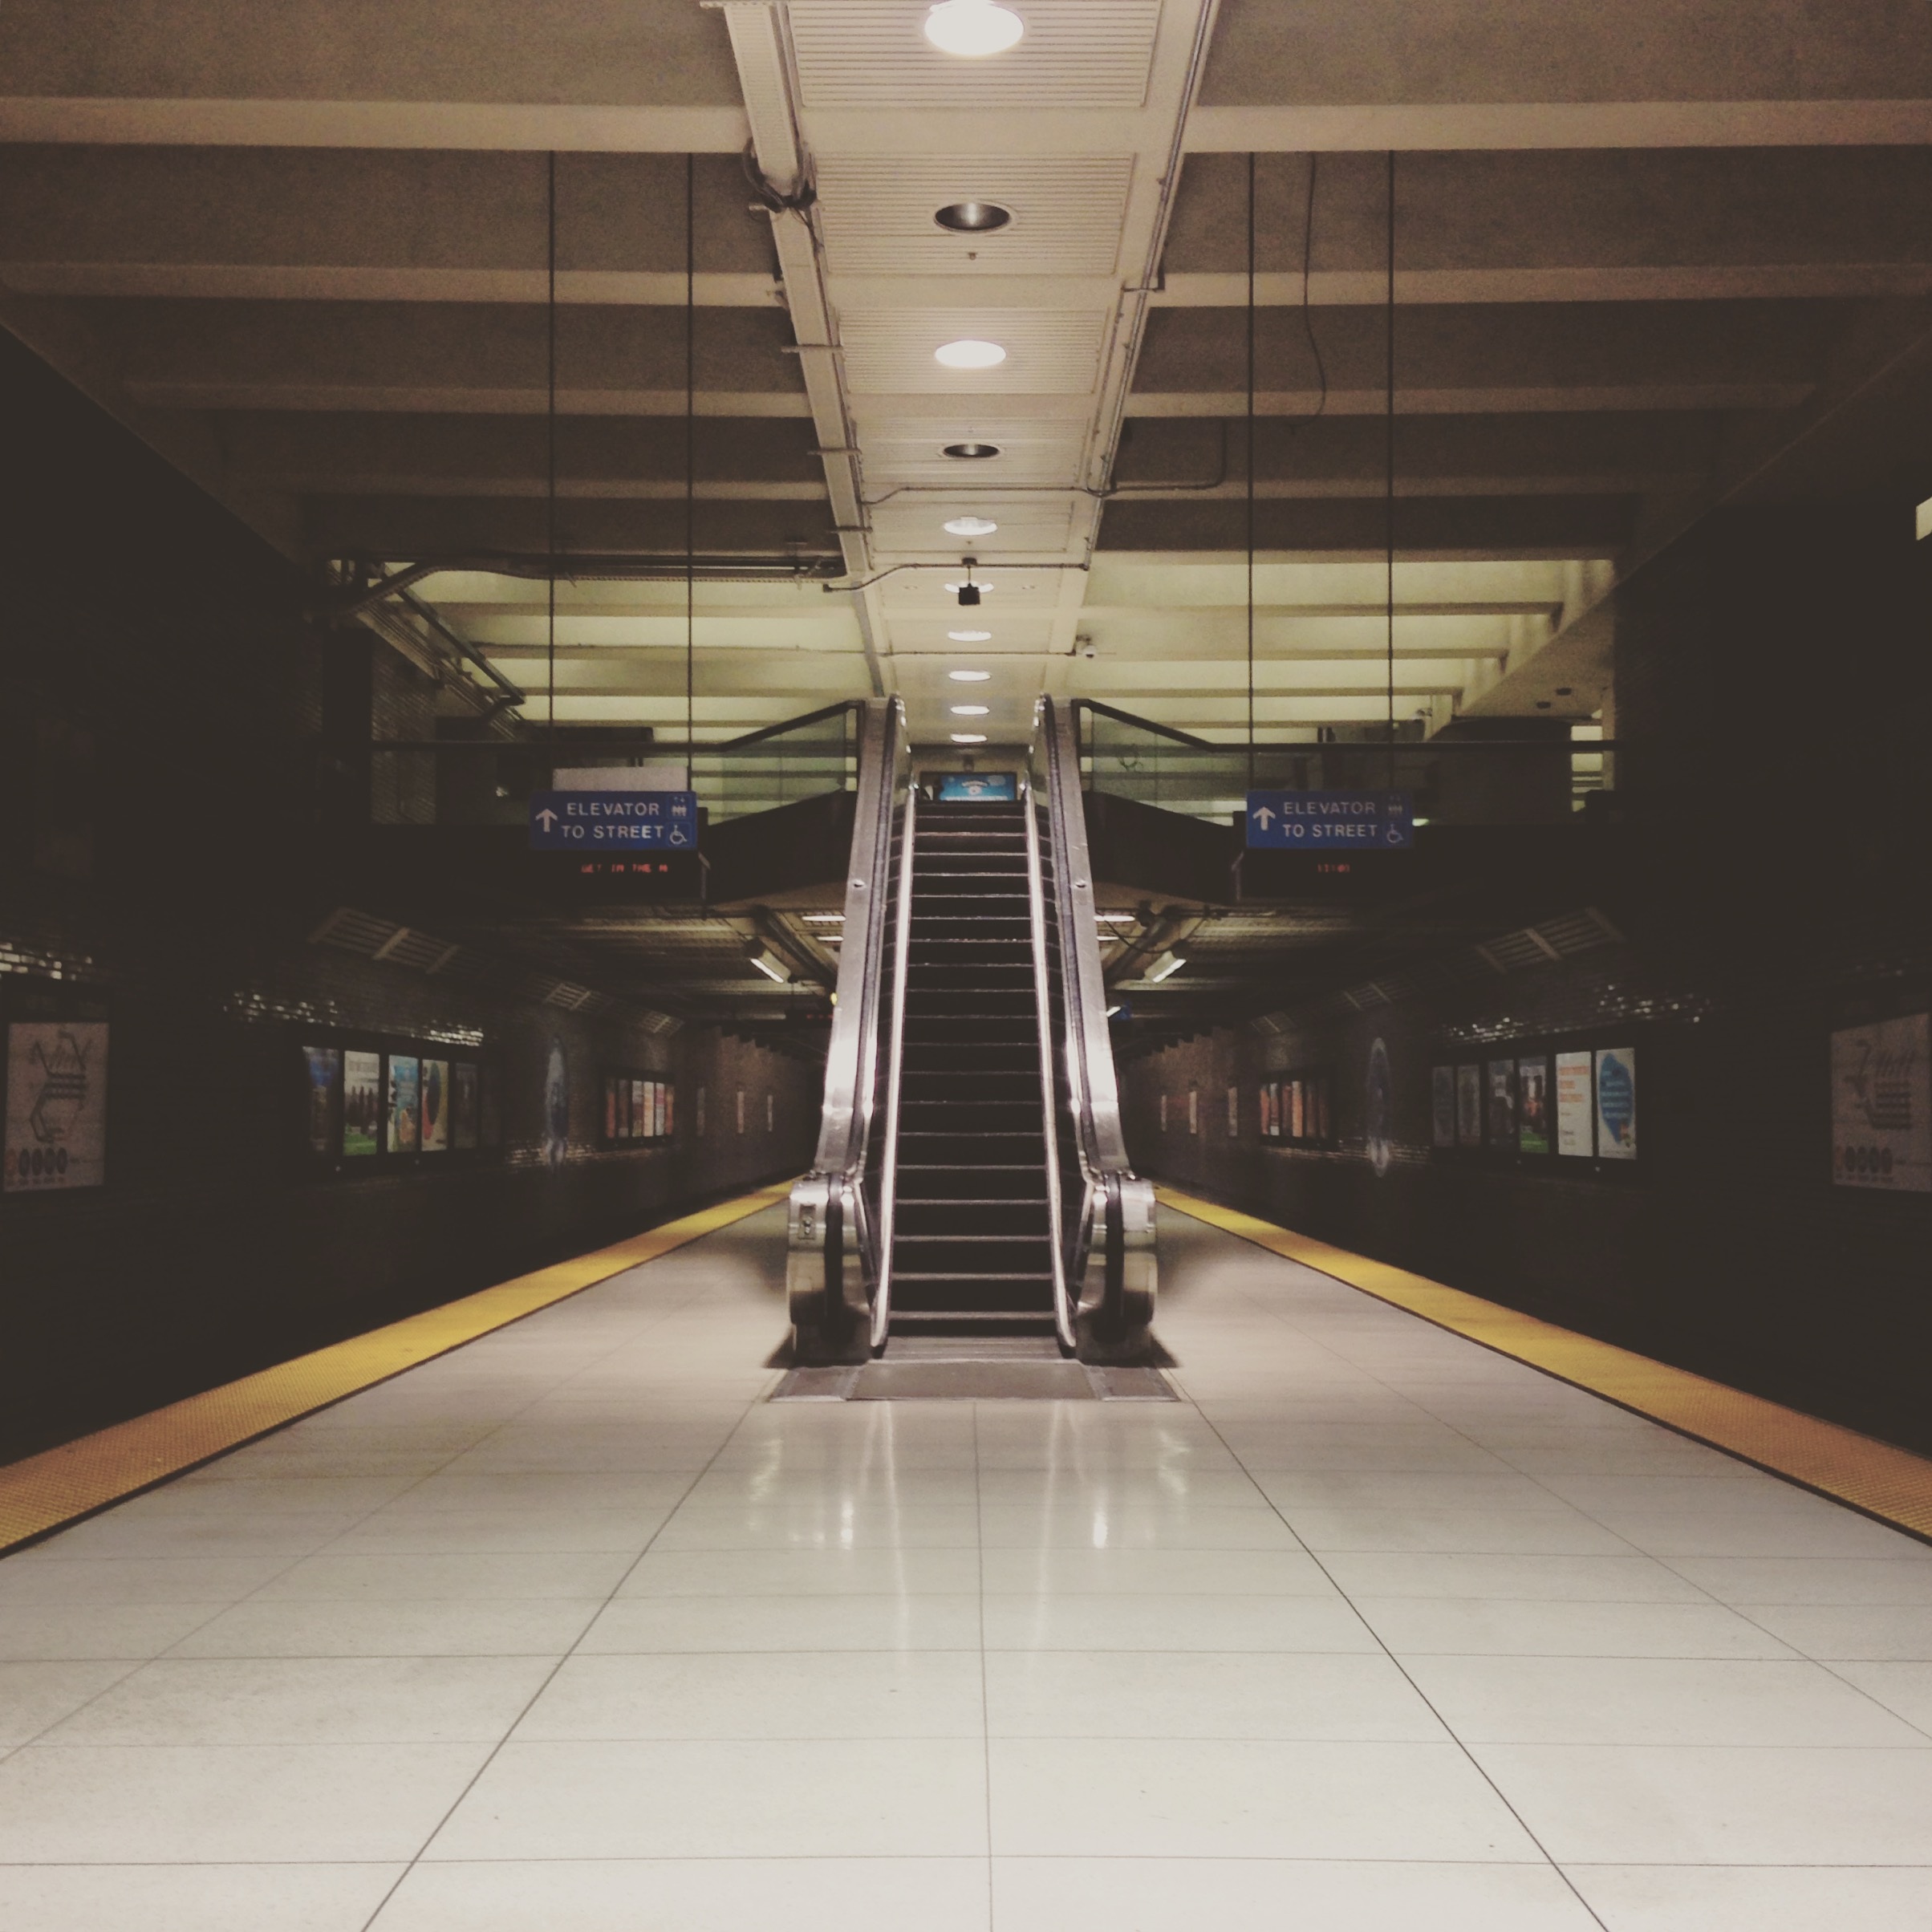
architecture, structure, floor, building, escalator, subway, metro, underground, ceiling, hall, station, lighting, public transport, interior design, metro station, indoors, design, tourist attraction, shape